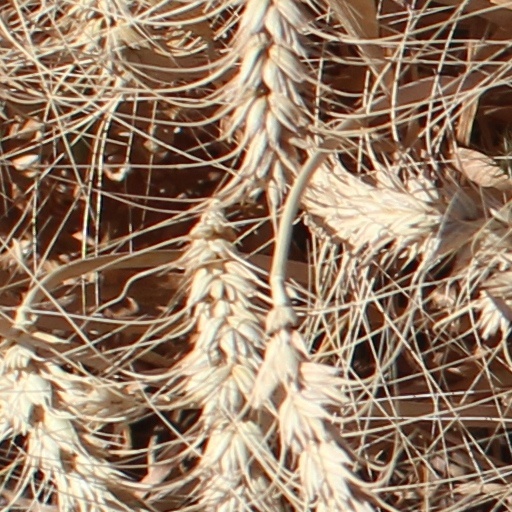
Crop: wheat